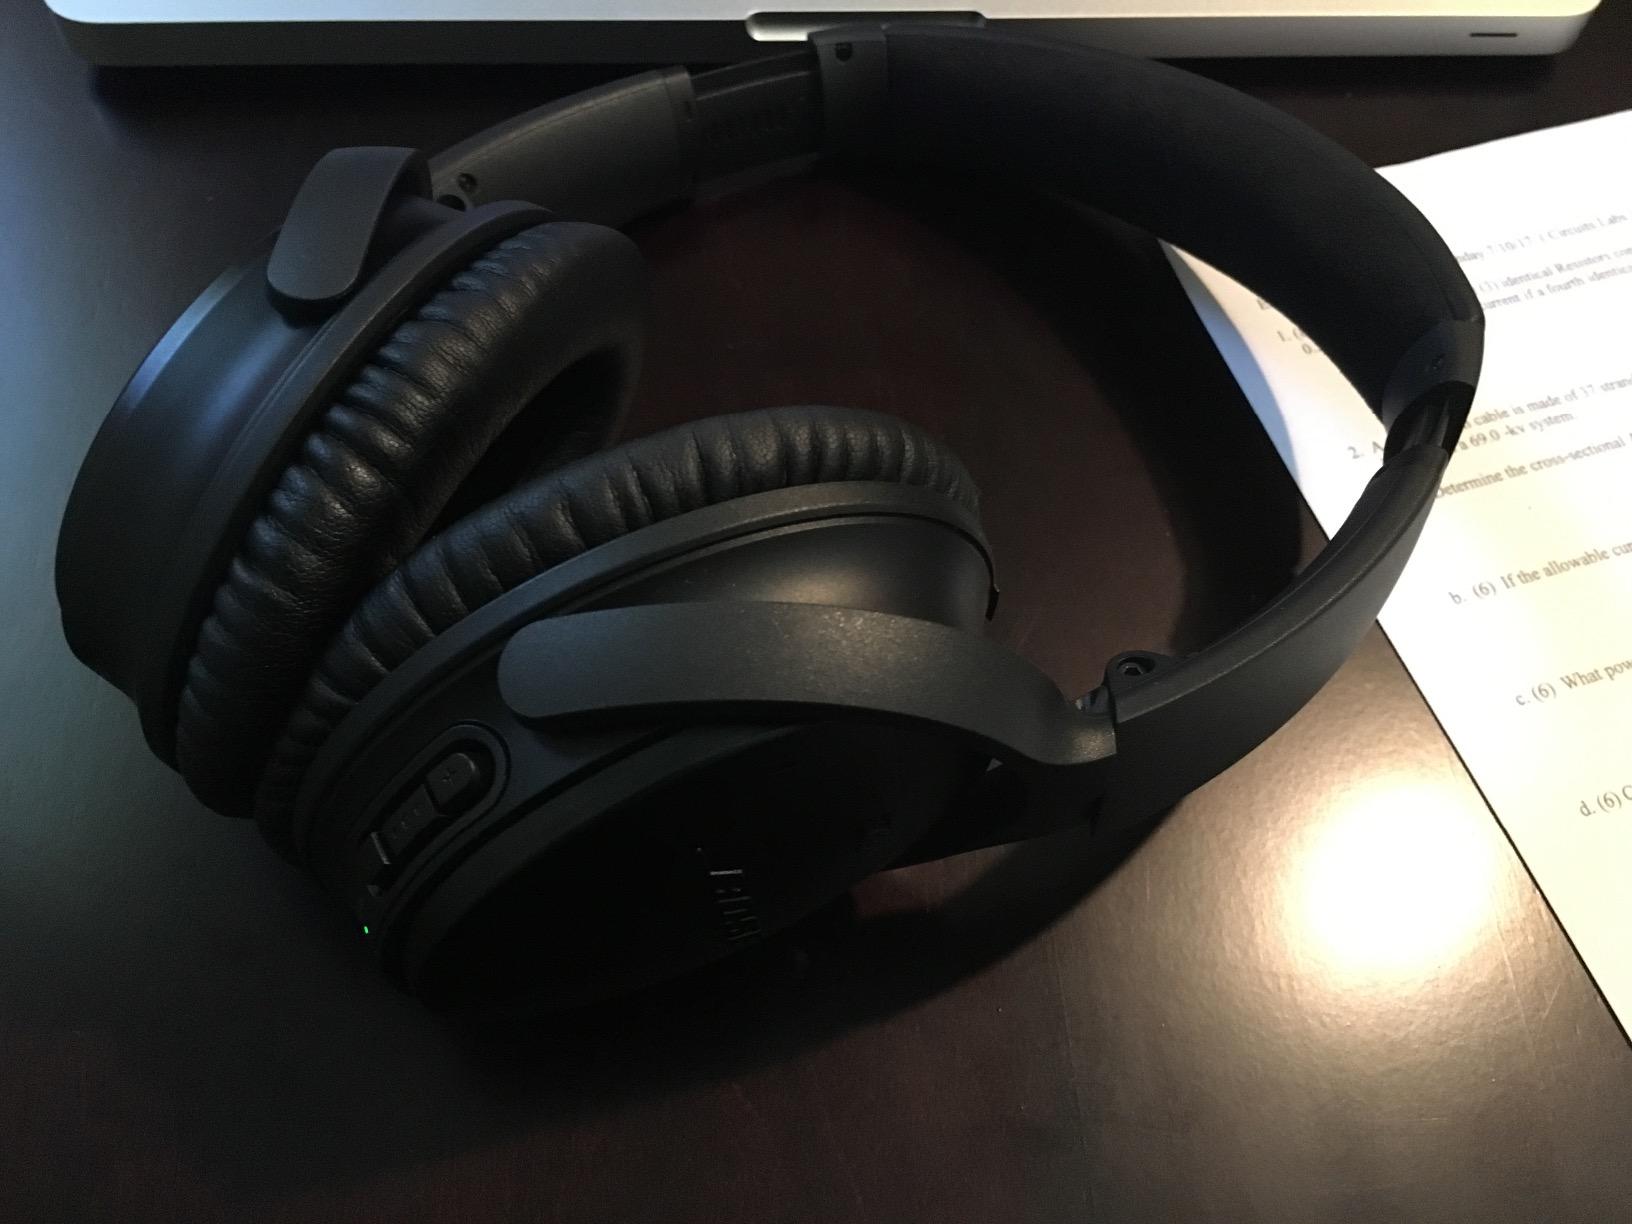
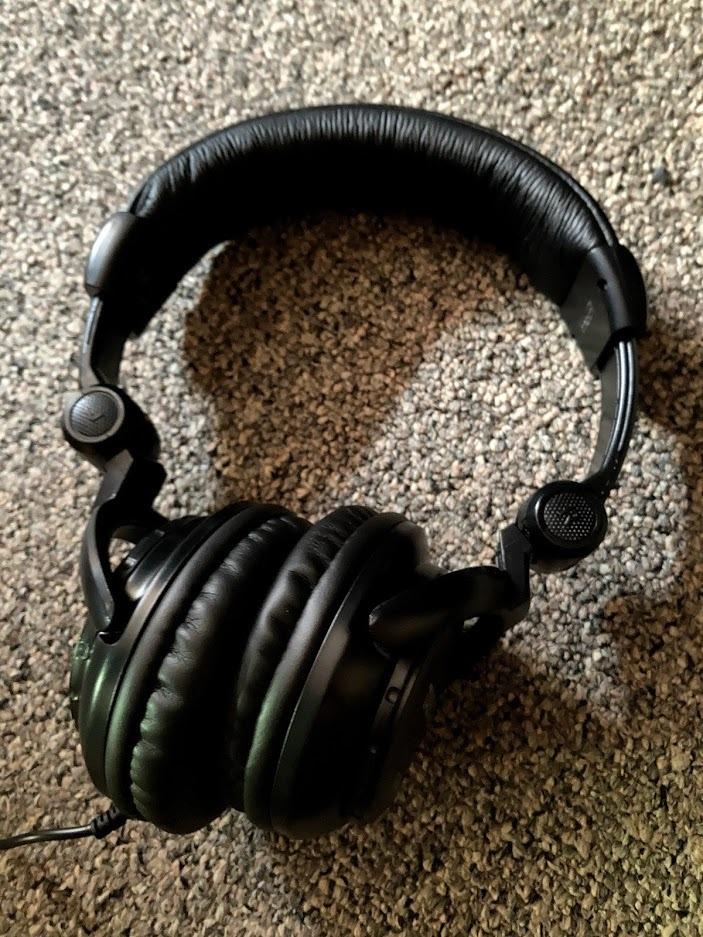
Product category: headphones
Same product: no